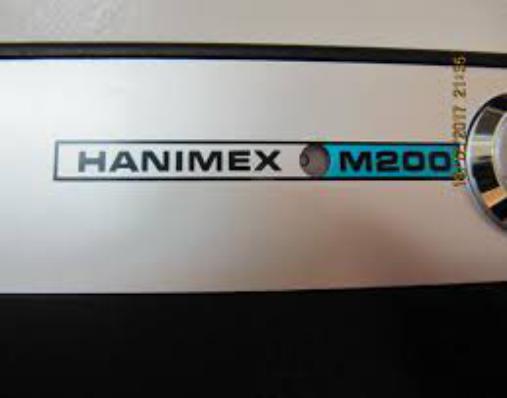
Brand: Hanimex
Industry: Electronic